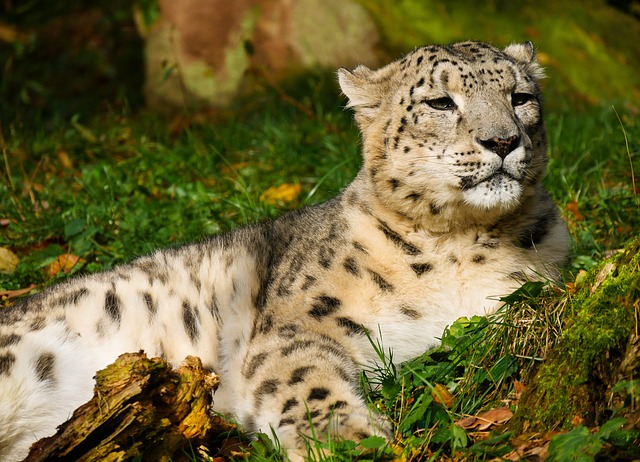
Label: gatto